Queen Rania of Jordan

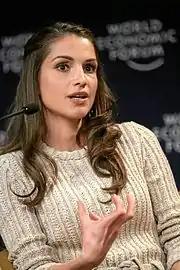
Rania at Davos, 2009

In November 2000, in recognition of her commitment to the cause of children and youth, the United Nations Children's Fund (UNICEF) invited Rania to join its Global Leadership Initiative. In early 2002 Rania joined the board of directors of the International Youth Foundation, based in Baltimore, Maryland, in the United States. In January 2007, Rania was named UNICEF's first Eminent Advocate for Children. In August 2009, Rania became Honorary Global Chair of the United Nations Girls' Education Initiative (UNGEI).